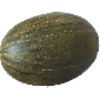
Label: Melon Piel de Sapo 1